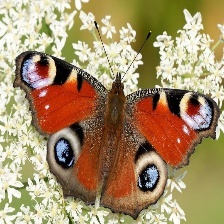
Species: PEACOCK
Butterfly family (ImageNet category): admiral